Tay Street

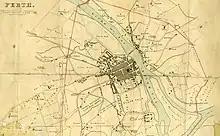
A map of 1832, by James Gardner, showing Tay Street had not yet been laid out. It "does" appear in a 1901 map, however

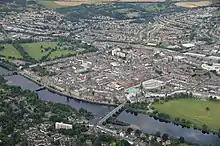
Tay Street and the city to its west. The South Inch and North Inch are also in view on the left and right, respectively

Located along the western side of the street's course are several notable buildings dating from the 19th century, designed by several of Scotland's leading architects. The below, ordered from north to south, are all listed structures at Historic Environment Scotland.